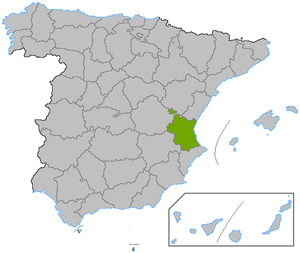
Valencia (provins)
Valencia er en provins i den østlige del af Spanien, centralt i den autonome region Valencia. Den grænser til provinserne Alicante, Albacete, Cuenca, Teruel, Castellón og til Middelhavet. Provinsen dækker et område på 10.763 km².